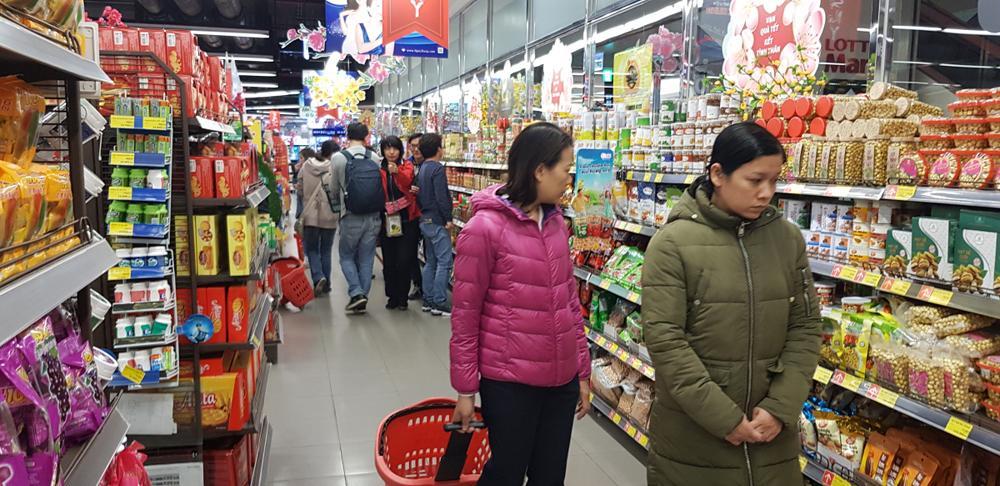
có một vài người đang xuất hiện ở khu vực bán bánh kẹo